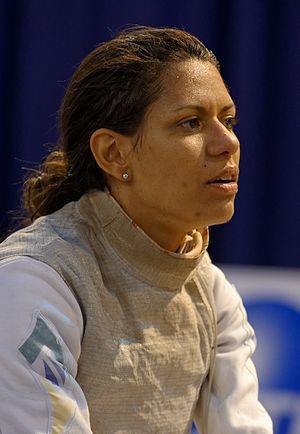
La Brésilienne Taís Rochel à la compétition par équipes de la Coupe du monde de fleuret dames de Saint-Maur 2015.